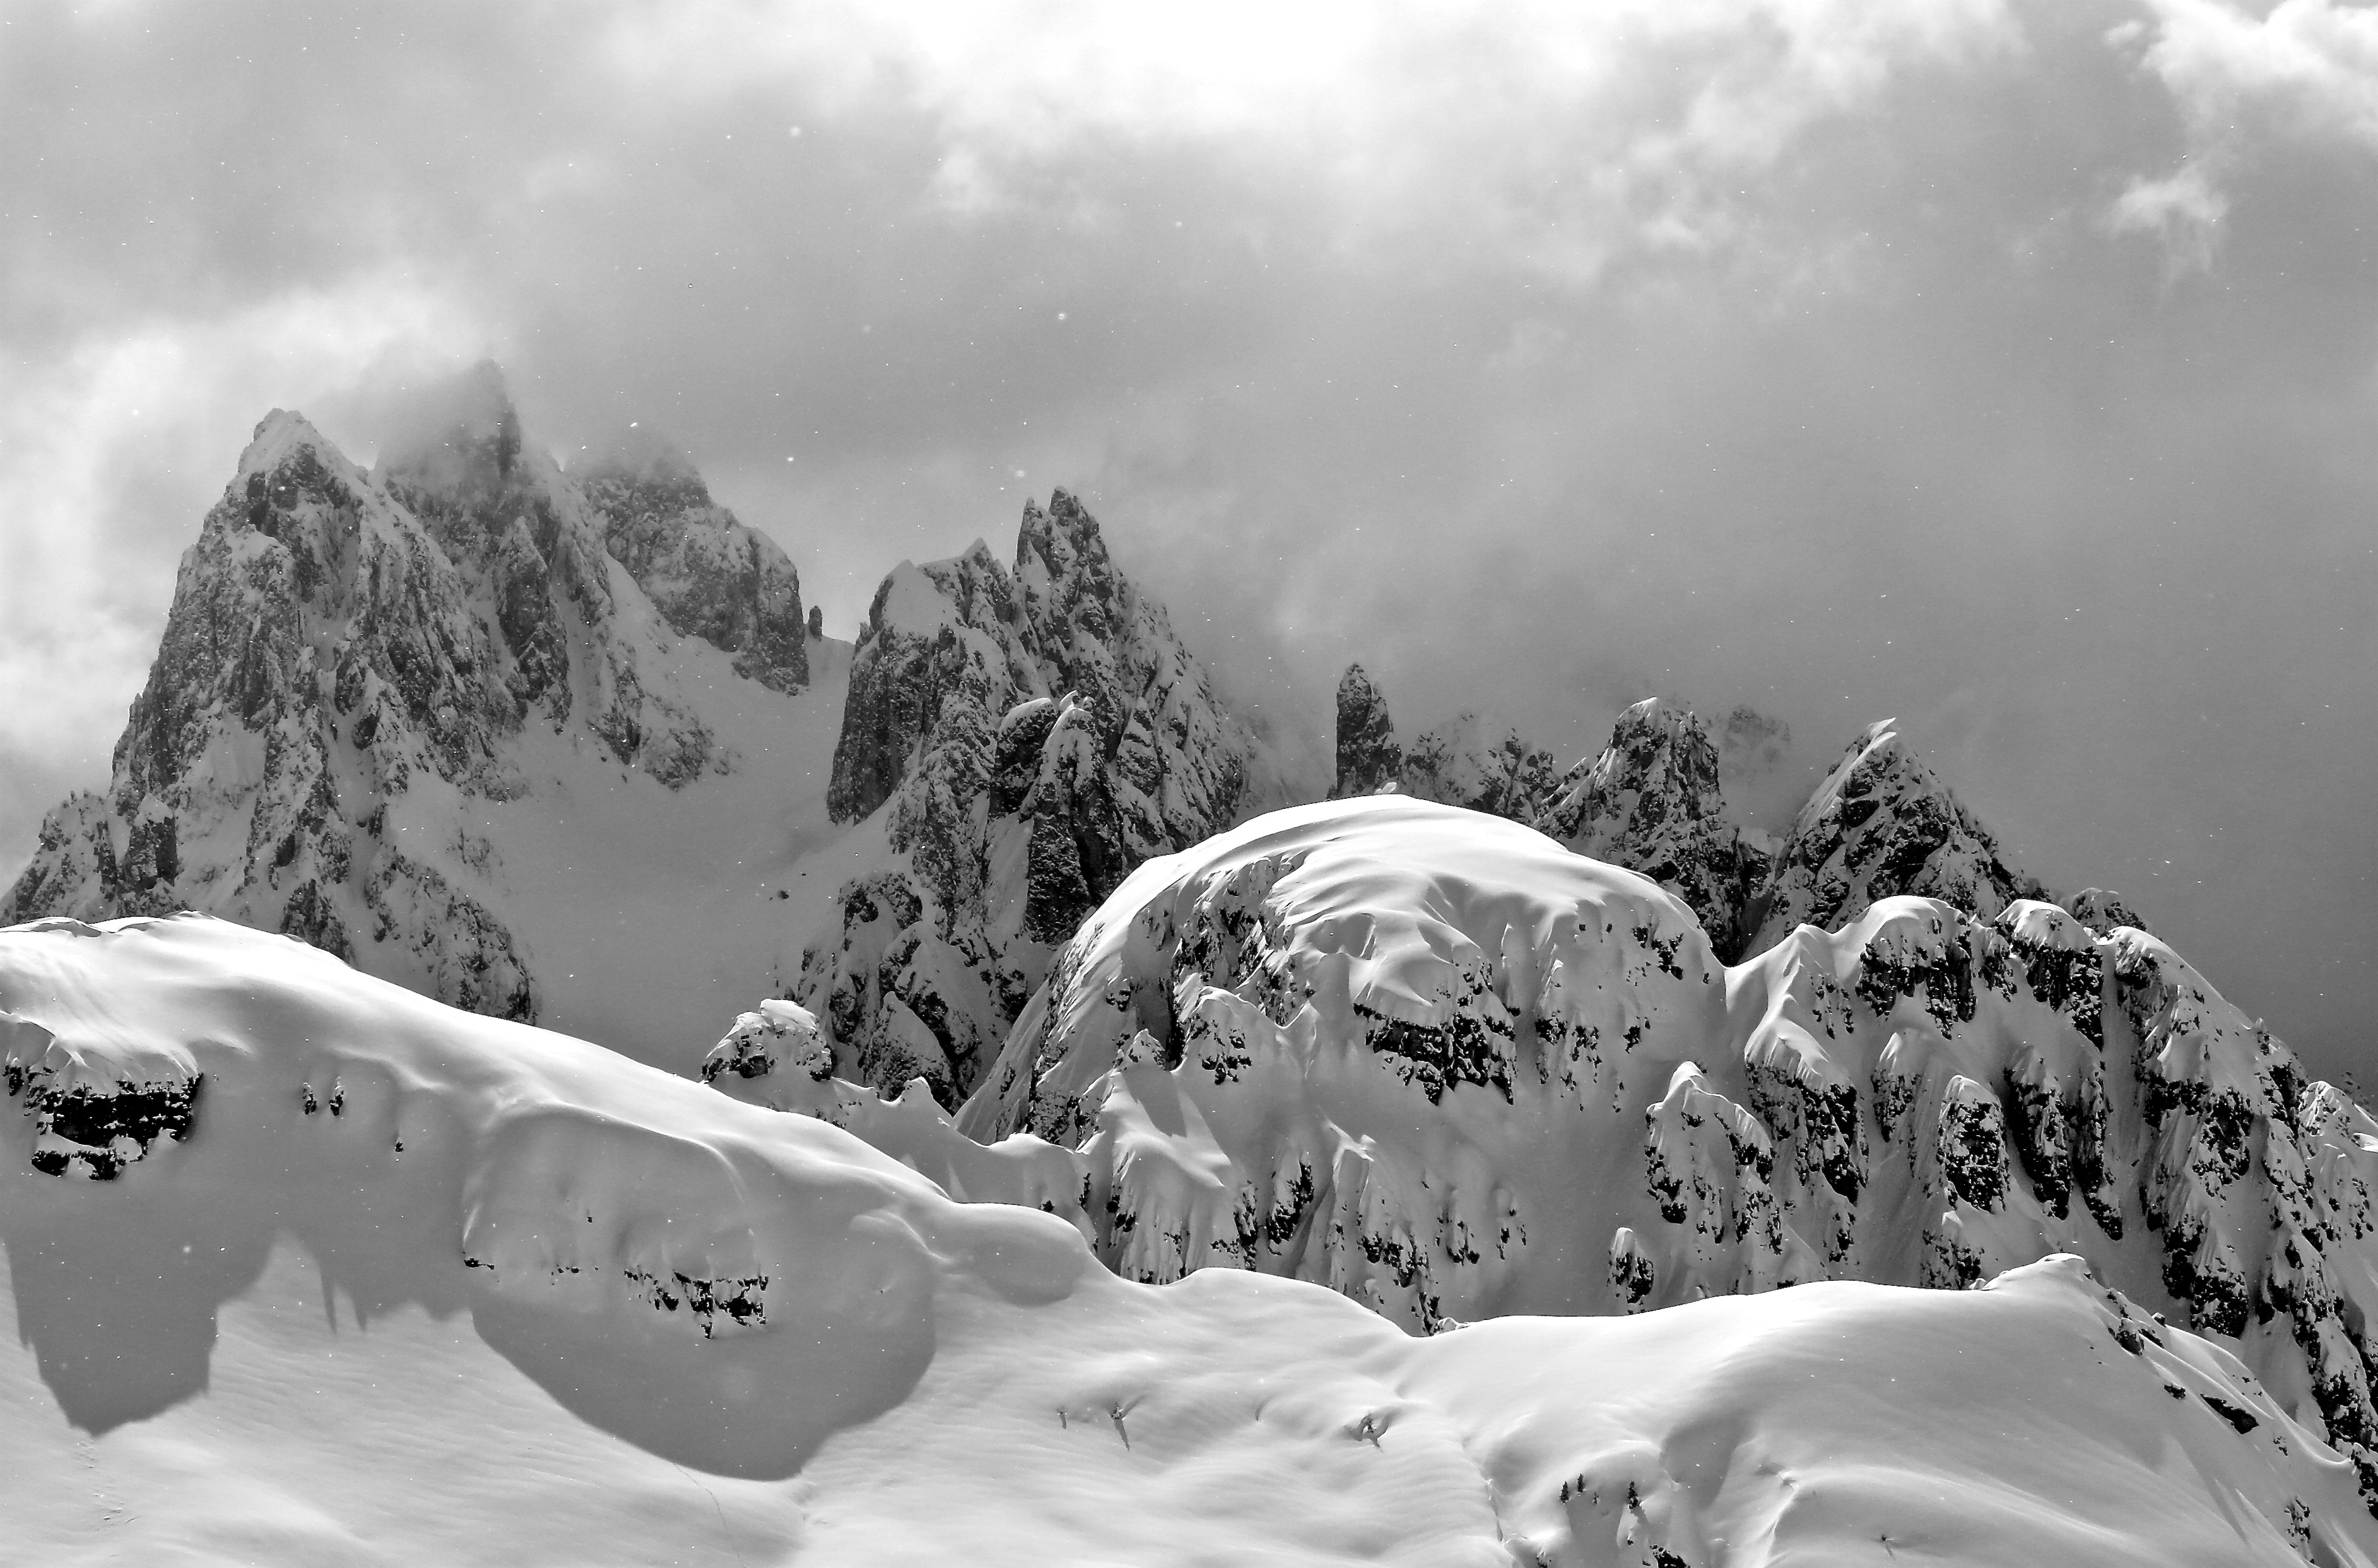
mountain, snow, winter, black and white, white, adventure, mountain range, weather, monochrome, season, summit, alps, monochrome photography, mountainous landforms, geological phenomenon